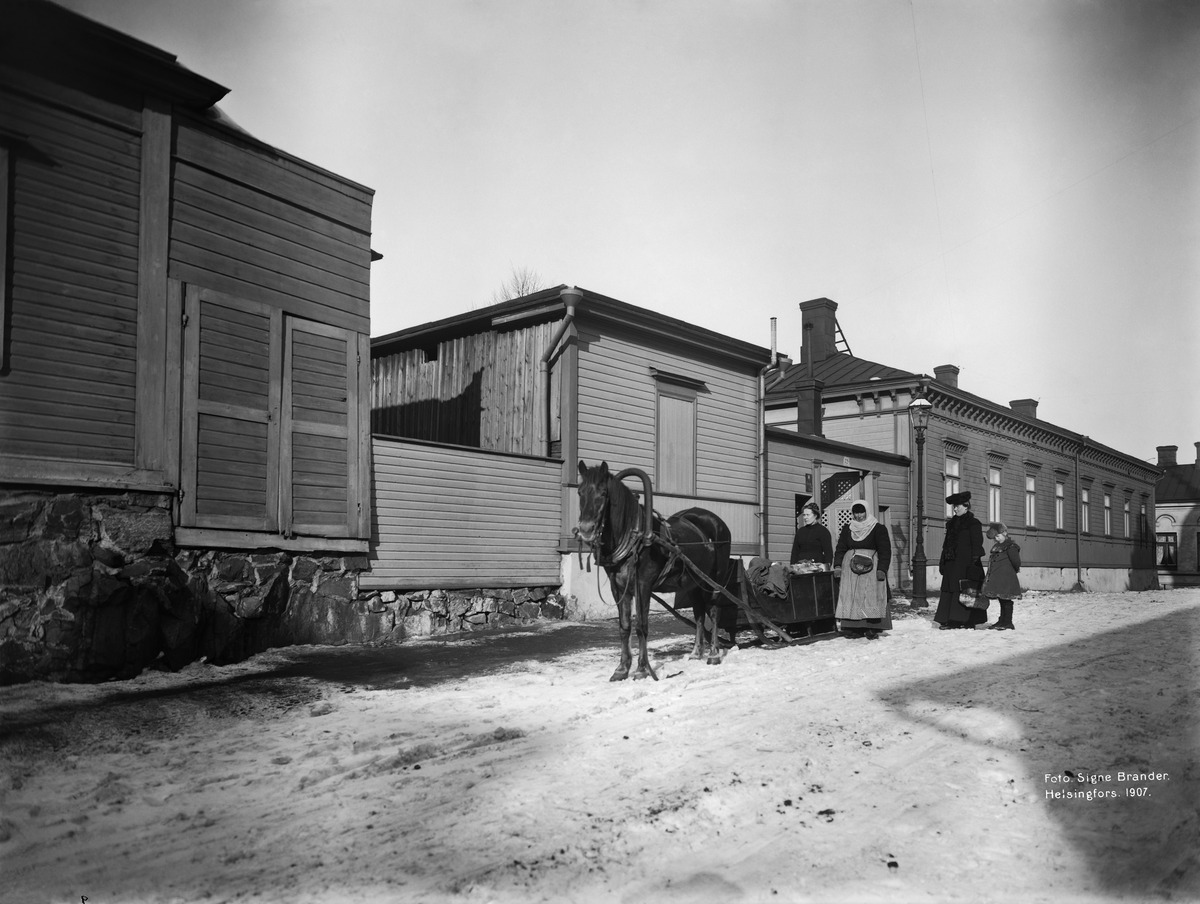
Konstantininkatu (= Meritullinkatu ) 30, 32
sisällön kuvaus: Konstantininkatu (= Meritullinkatu ) 30, 32.  Maitomyyntiä reestä.

Meritullinkatu 32 (1907, O.E.  Koskinen), Kulmakatu 1 (1897-98,

E.Nyberg), Meritullinkatu 28-30 puoli (1910, A. Nyberg). mustavalkoinen
Kuvaaja: Brander, Signe, valokuvaaja
Ajankohta: kuvausaika 1907
Paikka: Suomi, Uusimaa, Helsinki, Kruununhaka Helsinki, Kulmakatu 1, Meritullinkatu 32
Aiheet: hevoskulkuneuvot, reet, hevoset, talvi, katukauppa, suoramyynti, maitotuotteet, naiset, työ, työvaatteet